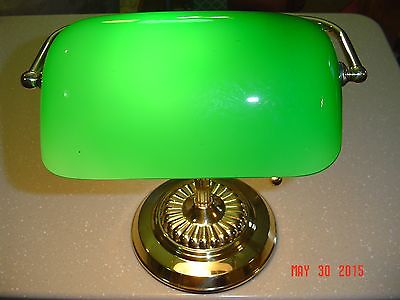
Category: lamp